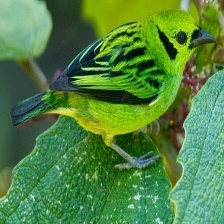
Species: EMERALD TANAGER
Scientific name: TANGARA FLORIDA